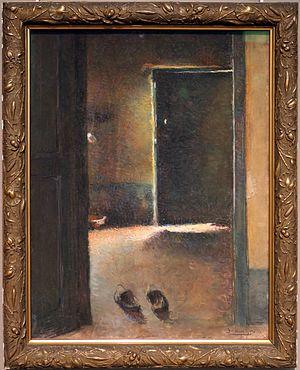
Jean Vanden Eeckhoudt, dit Vanden, né à Bruxelles en 1875 et mort en 1946, est un peintre belge.